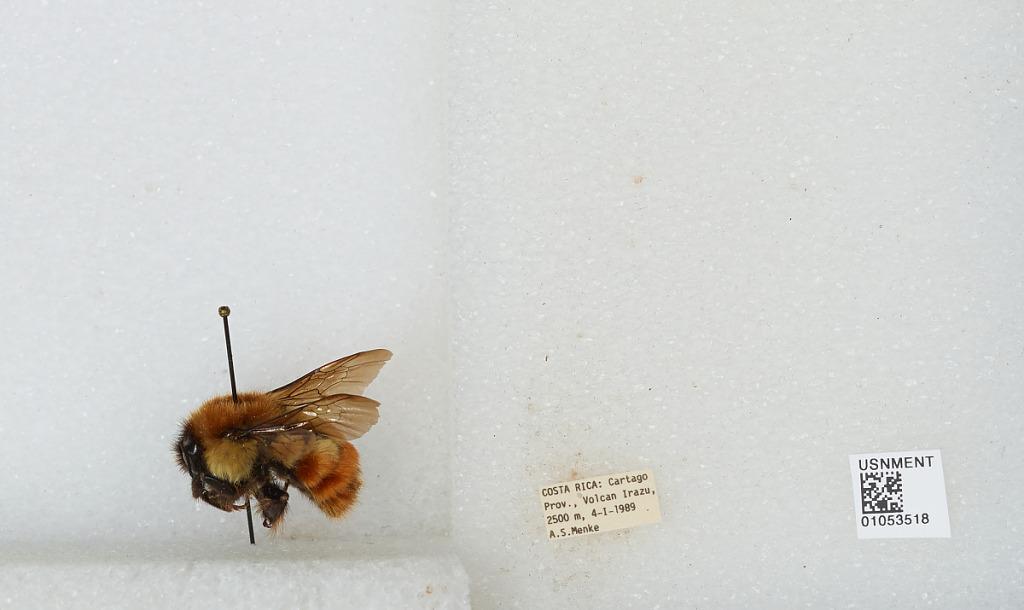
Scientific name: Bombus sp.
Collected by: A. Menke
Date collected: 1989-1-4
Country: Costa Rica
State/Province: Cartago
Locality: Irazu Volcano